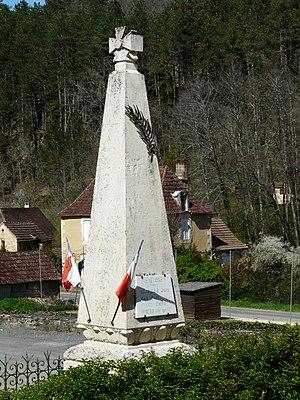
Le monument aux morts de Journiac, Dordogne, France.
La croix de guerre 1914-1918, plus ou moins épurée, est un des symboles les plus fréquents décorant le sommet des monuments aux morts de France.